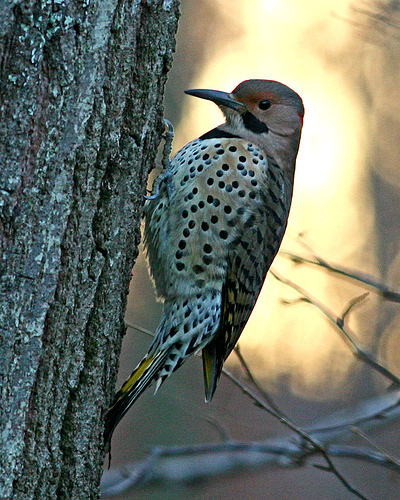
this small bird has a white belly with black spots, striped wings, a black malar stripe and a long beak.
this greyish bird has brown spots on its wings, black cheek patch and rust colored eyebrow.
a medium bird with a large pointy bill and a spotted plume in the breast, side and belly region
this bird has a spotted breast, a rounded belly, and a brown eye ring
this is a brown and white bird with black spots and a brown eyebrow.
this bird has a blue and black speckled body with grey on its wings and some yellow on its tail.
this bird is spotted black and brown in color, with a curved beak.
this bird has black spots on its belly and a brown head.
this bird has lively patterns, from several black wingbars to black and grey circles on the light tan breast and belly.
the bird is spotted all over except the head which is almost red with a straight black beak.
Species: Northern Flicker